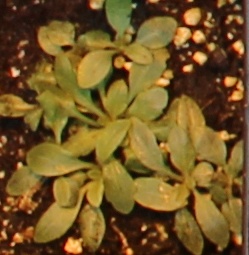
Label: Horseweed